Old Tower, Mariupol

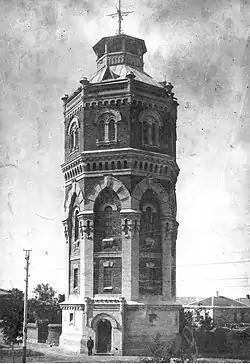
Water Tower 1910

In 1906, there was no water supply in Mariupol and water carriers delivered water in barrels for a fee from a source of drinking water on Malofontannaya Street to the homes of local residents.